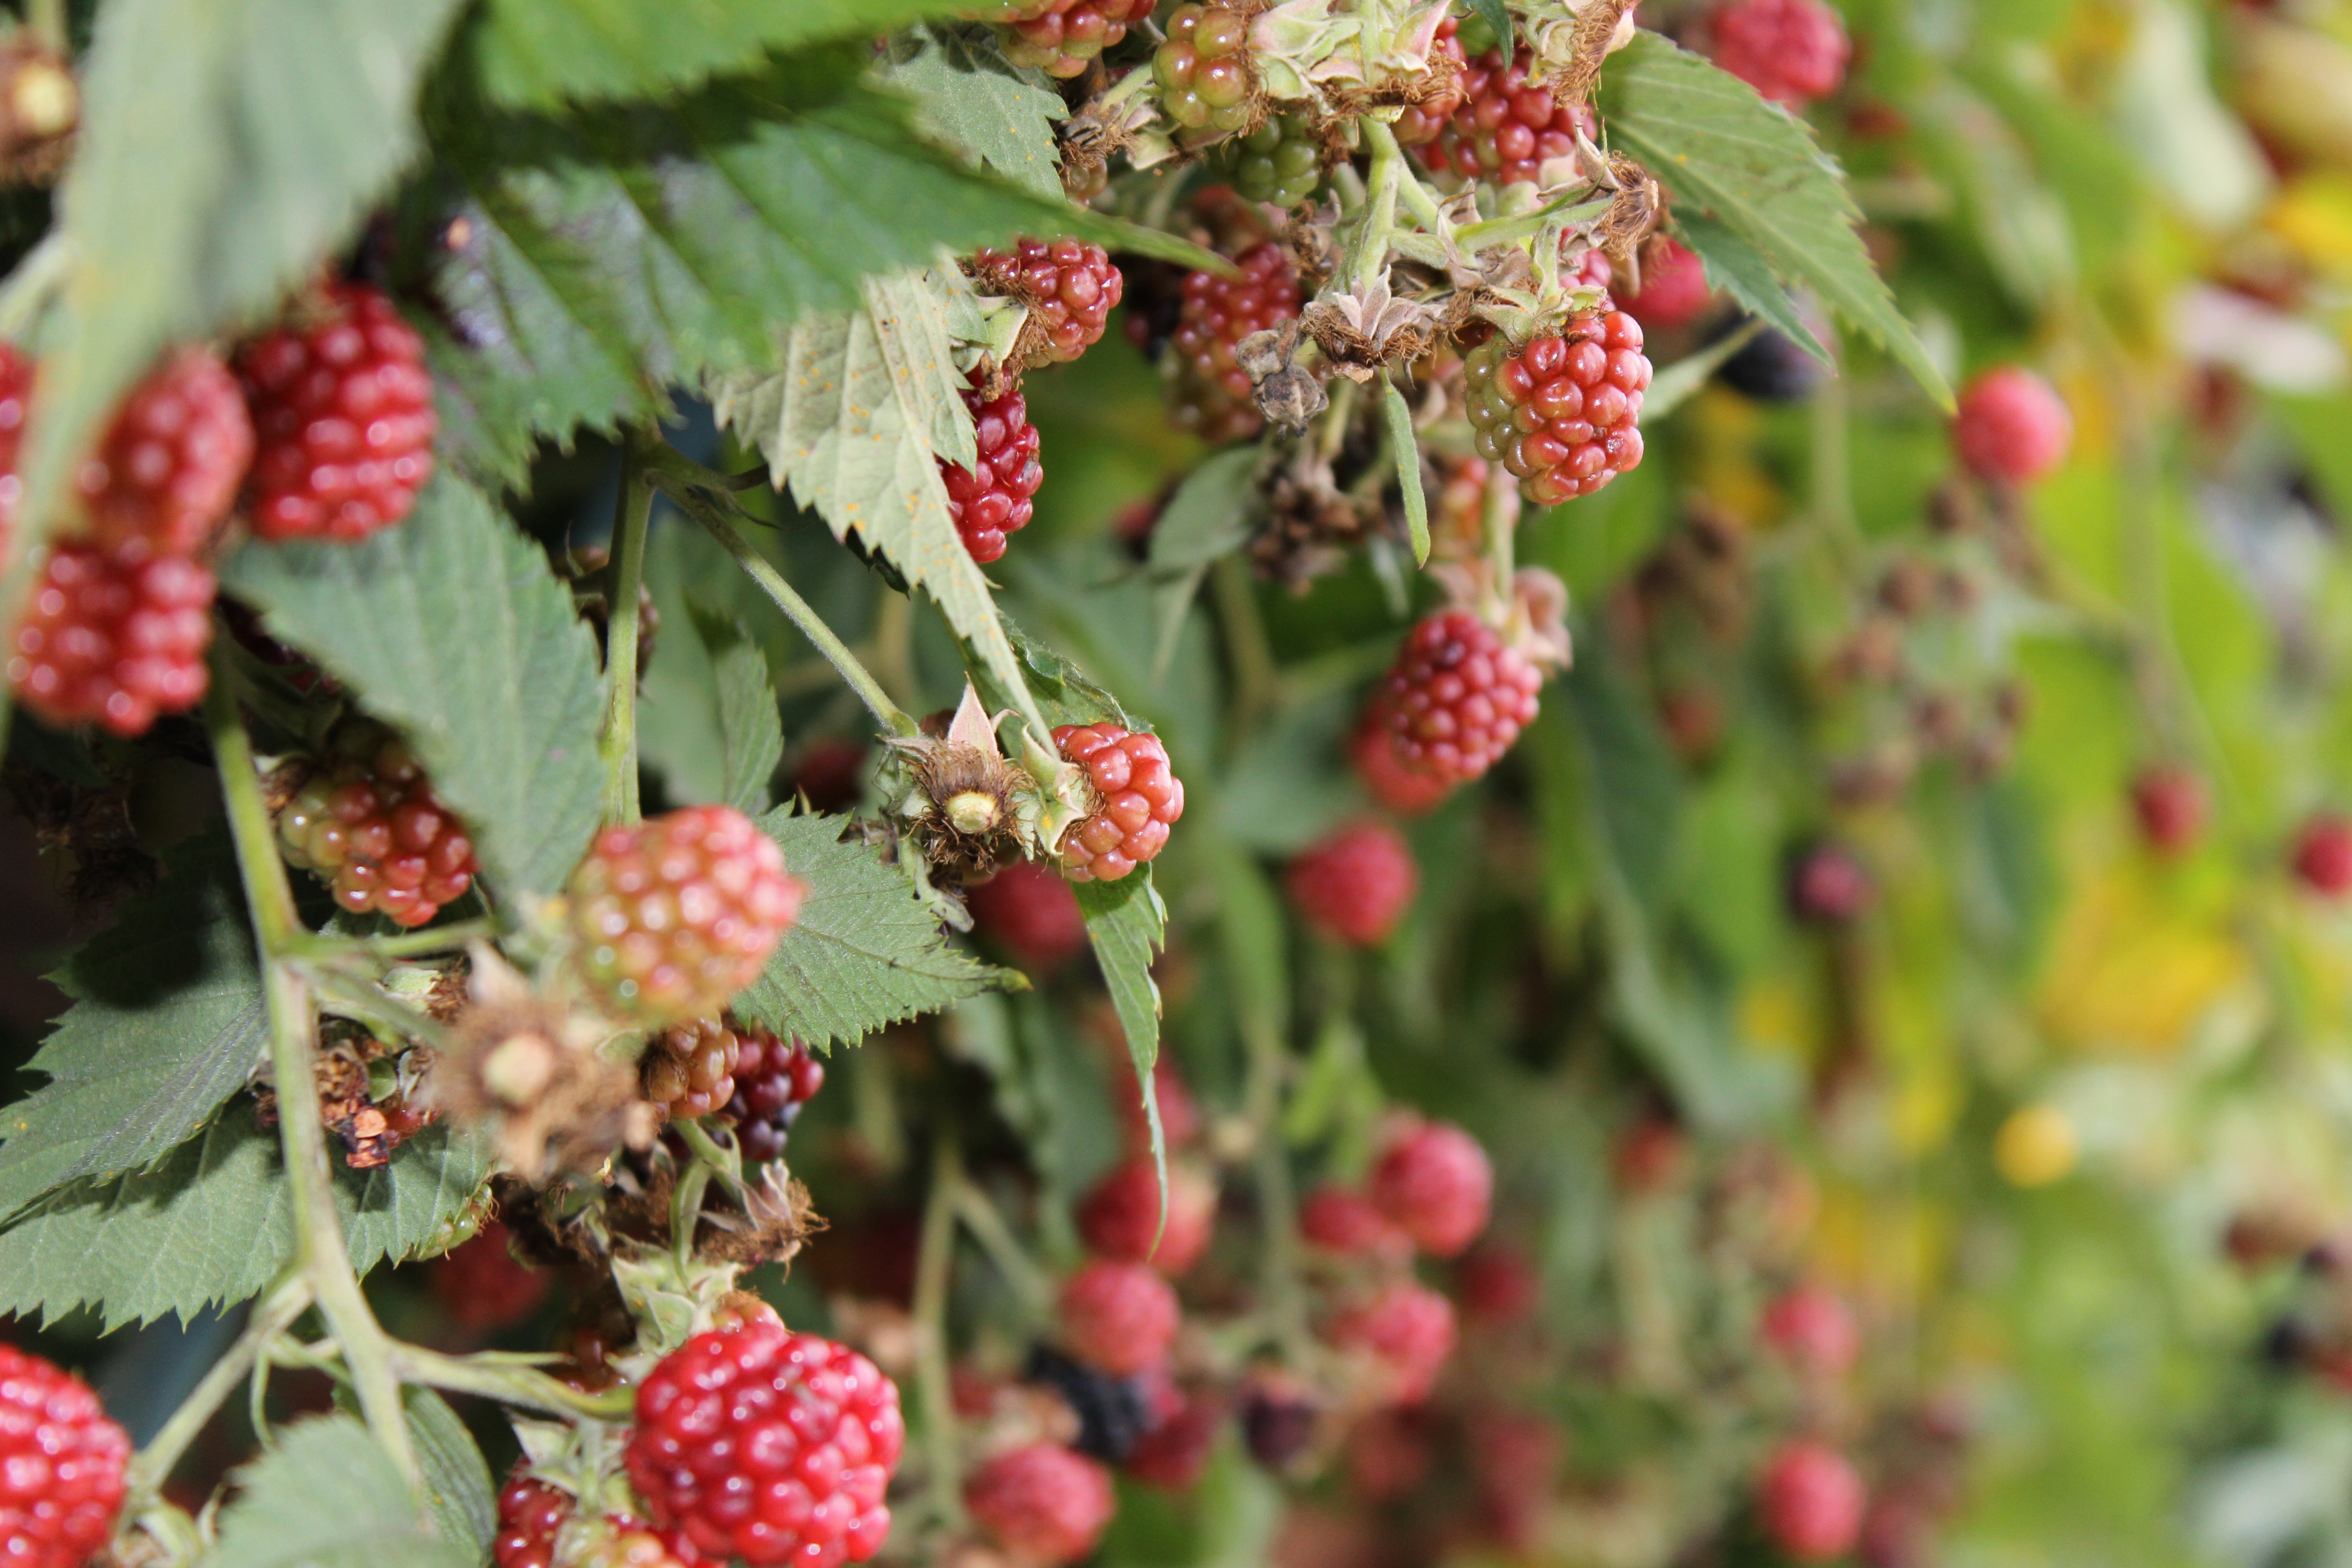
tree, nature, plant, fruit, berry, flower, bush, food, red, produce, evergreen, autumn, botany, healthy, close, flora, blackberry, berries, shrub, fruits, rowan, vitamins, blackberries, flowering plant, woody plant, land plant, wine raspberry